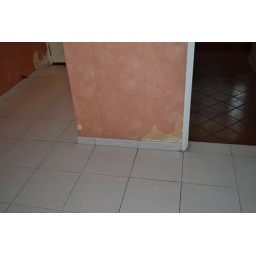
wall paper in living room damaged by pet dog